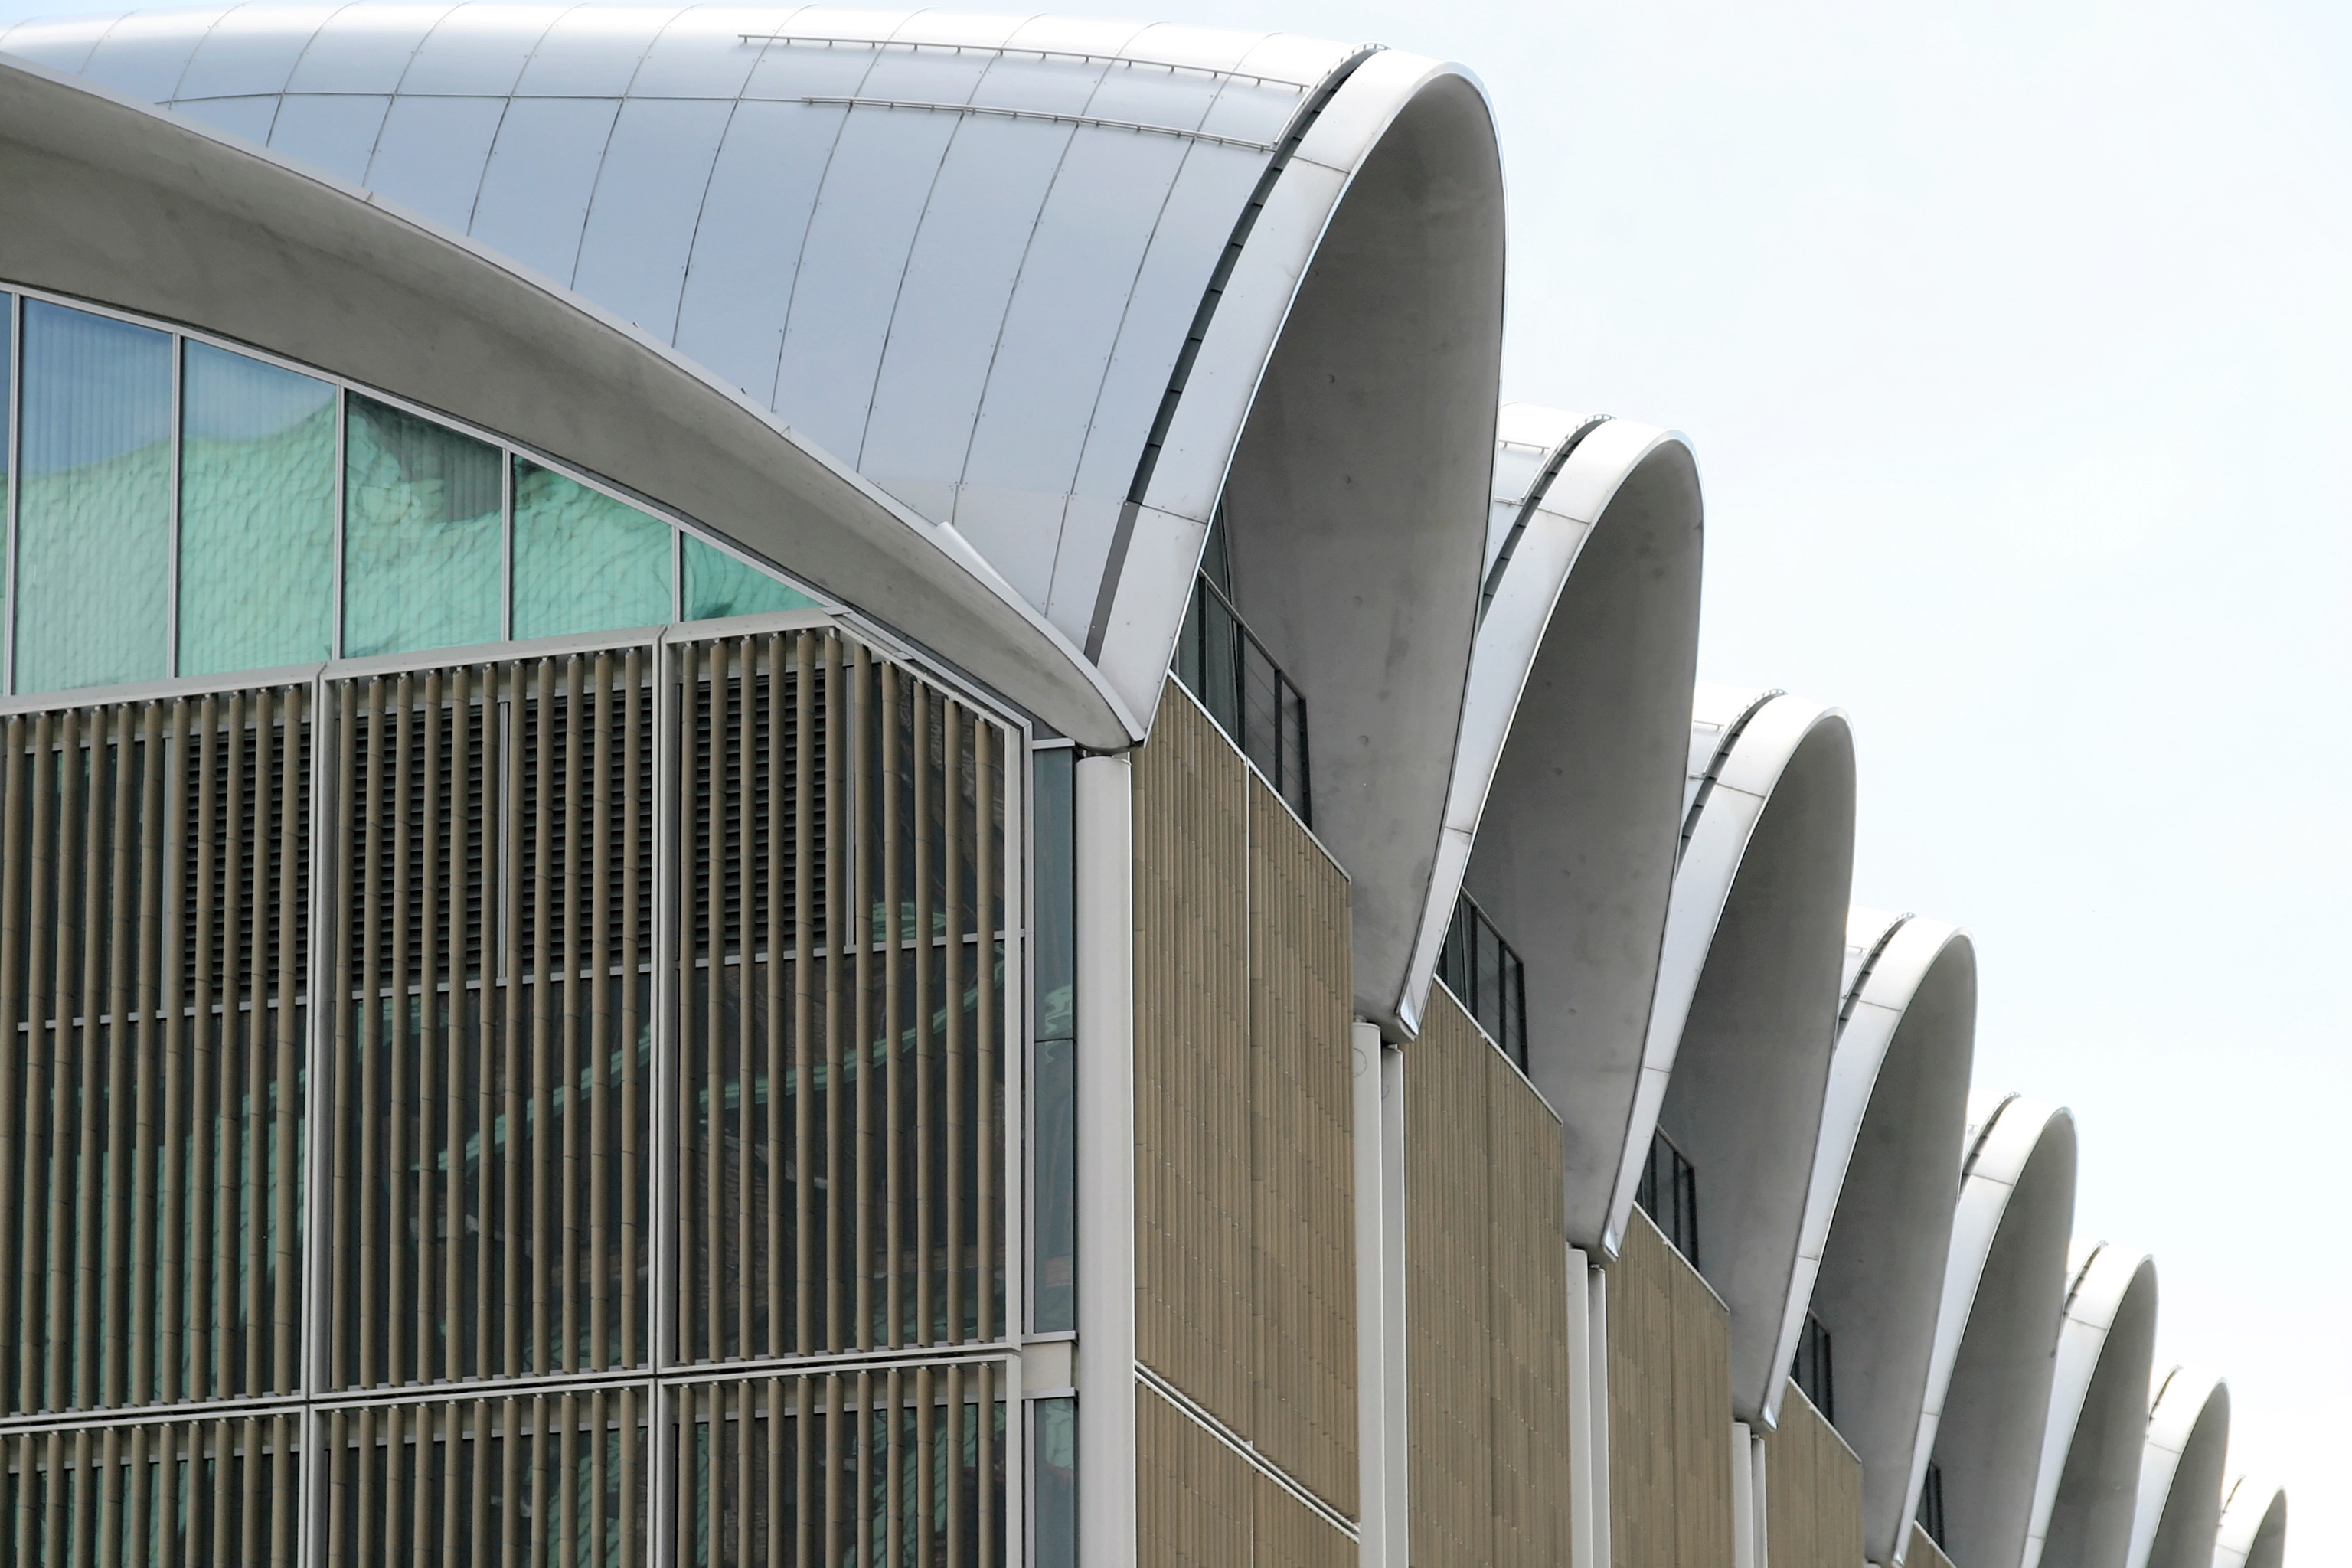
wing, architecture, structure, building, facade, places of interest, ornaments, pedestrian zone, lubeck, ingenhoven